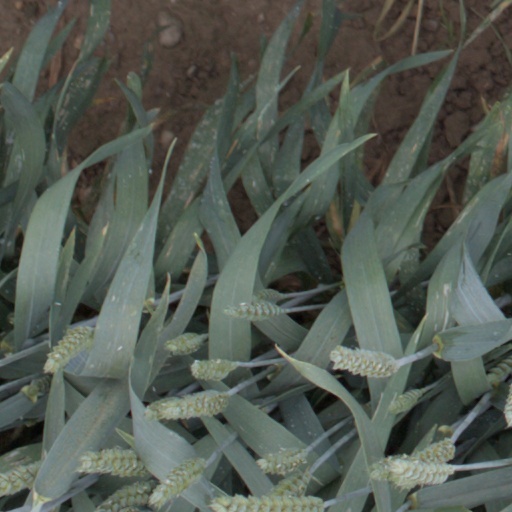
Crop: wheat